Bogdan Bars-6

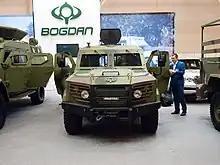
Front view.

The Bars-6's only buyer was the Ukrainian National Guard, which deployed the vehicle to combat pro-Russian rebel forces during the War in Donbas.